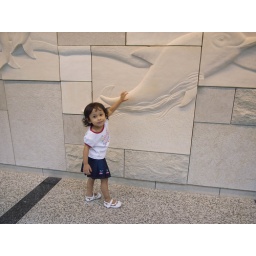
Iffah posing in front of the sand wall (with the dolphin)